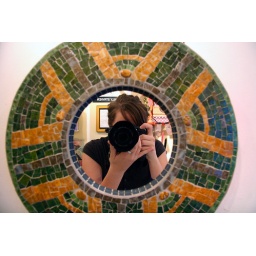
girl in the mirror